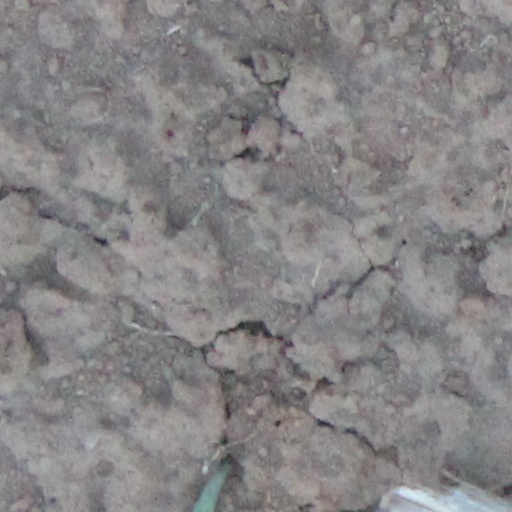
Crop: wheat